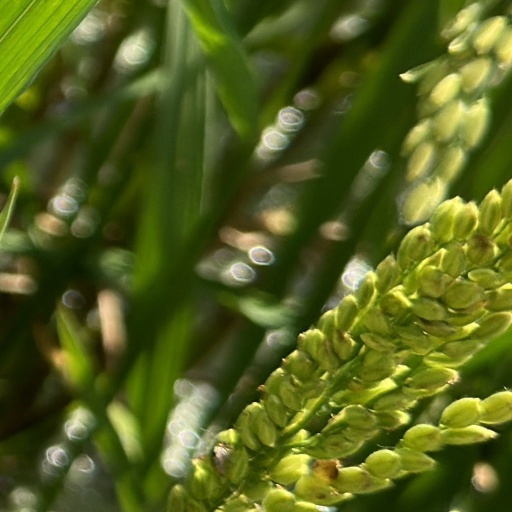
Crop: rice